Pfadfinder und Pfadfinderinnen Österreichs

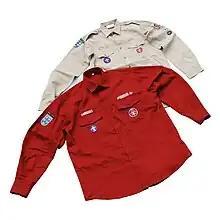

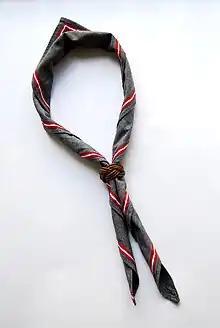

Traditionally, all scouts wear their neckerchief. Depending on the region and/or local tradition, this can either be group specific or shared with other groups of the same region. There also is an official Austrian neckerchief for international use.